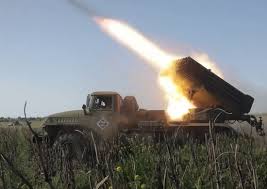
Label: Tornado